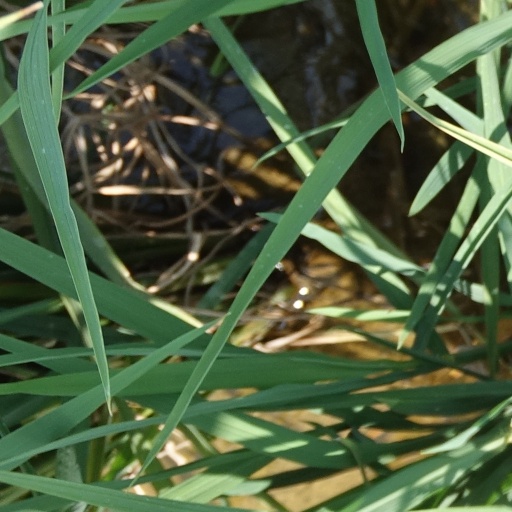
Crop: rice